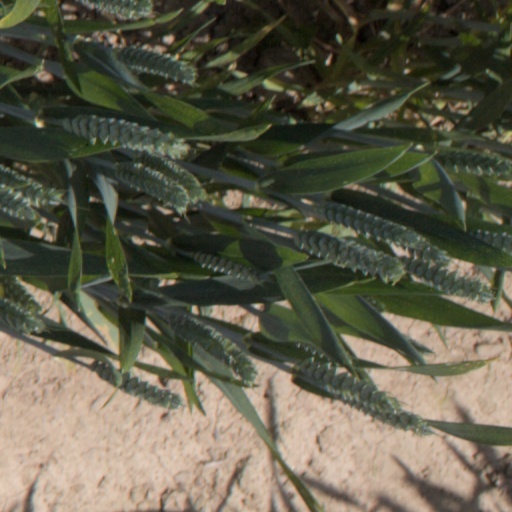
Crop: wheat